2012 German motorcycle Grand Prix

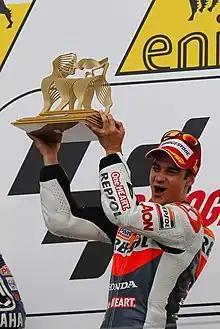
Dani Pedrosa, celebrating on the podium after winning the MotoGP race.

Pedrosa is the first rider to arrive at parc-fermé, being congratulated by some of his crewmembers as he puts both his arms in the air to signal victory. He gets hugged by one of the crewmembers, then happily stares into the camera as he celebrates on. Now both Dovizioso and Lorenzo arrive at parc-fermé, the Italian stepping off his bike already. Dovizioso then inspects his own and the other riders' rear tyres for wear as Pedrosa takes off his gloves, still sitting on the bike. A disappointed Stoner has now arrived back at the garage, sitting down in his chair and taking off his gloves in the meantime. As home hero Bradl goes back to his pit box, the crowd cheers him on. Pedrosa meanwhile gets hugged by the Repsol Honda crewmembers at the edge of the fence as Bradl also gets a hero reception at the LCR Honda pit box, the crewmembers hugging him and standing around his bike. Lorenzo goes up to Pedrosa back at parc-fermé and gives him a handshake to congratulate him on the win, then walks over to the section where the media is to be interviewed.